Cape Breton Regional Municipality

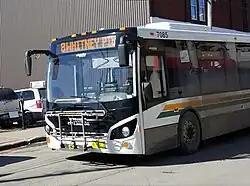

Public transit service is delivered by Transit Cape Breton, which offers thirteen bus routes within the municipality, serving the region's larger communities: Sydney, Sydney River, Glace Bay, New Waterford, Dominion, Reserve Mines, North Sydney and Sydney Mines. Handi-Trans paratransit is available for passengers whose disabilities restrict them from using Transit Cape Breton's regular bus service. Fares range from $1.25 to $5, depending on how many zones are travelled.